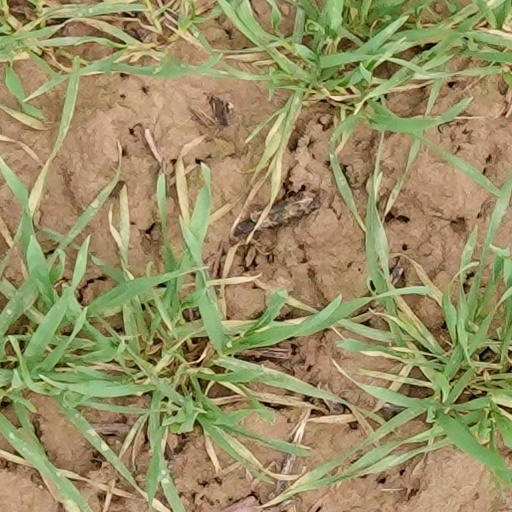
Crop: wheat